Red-capped coua

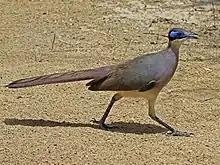
Red-capped Coua (Coua ruficeps) - Arboretum near Tulear, Madagascar.

The red-capped coua (Coua ruficeps) is a species of cuckoo in the family Cuculidae.